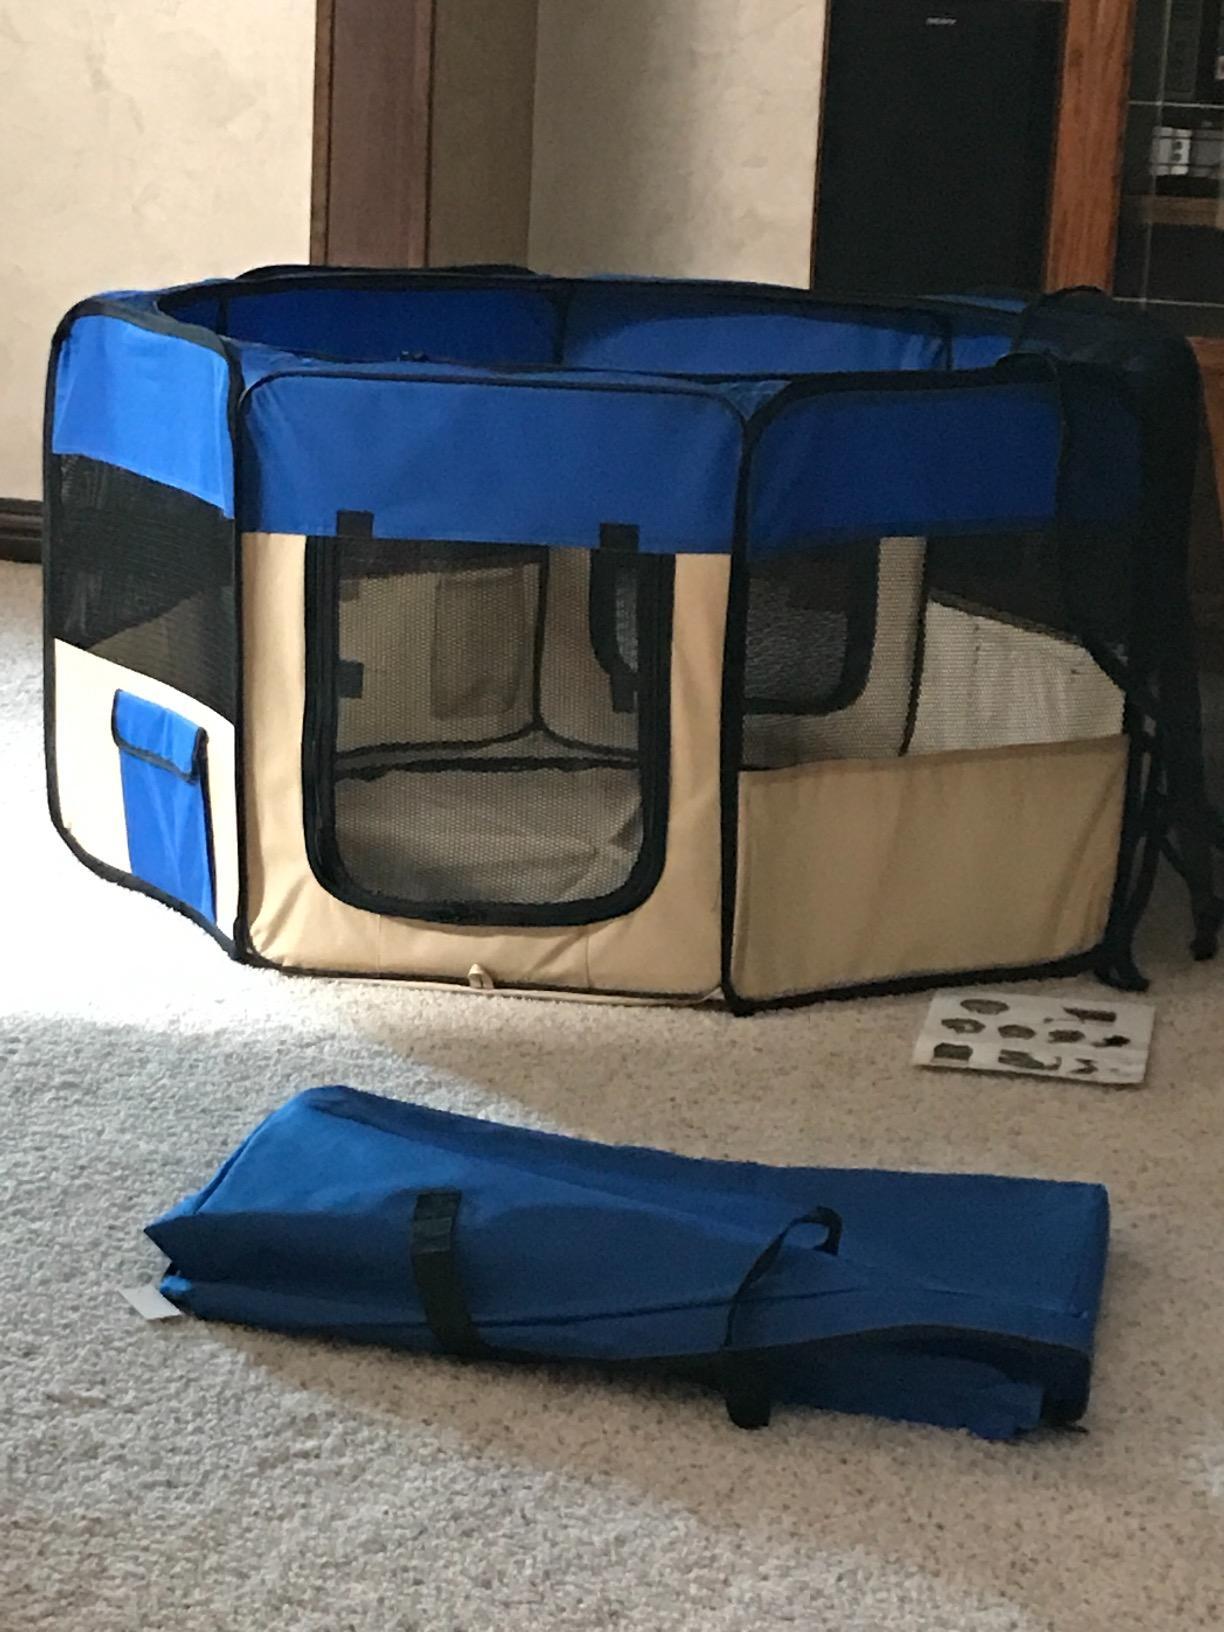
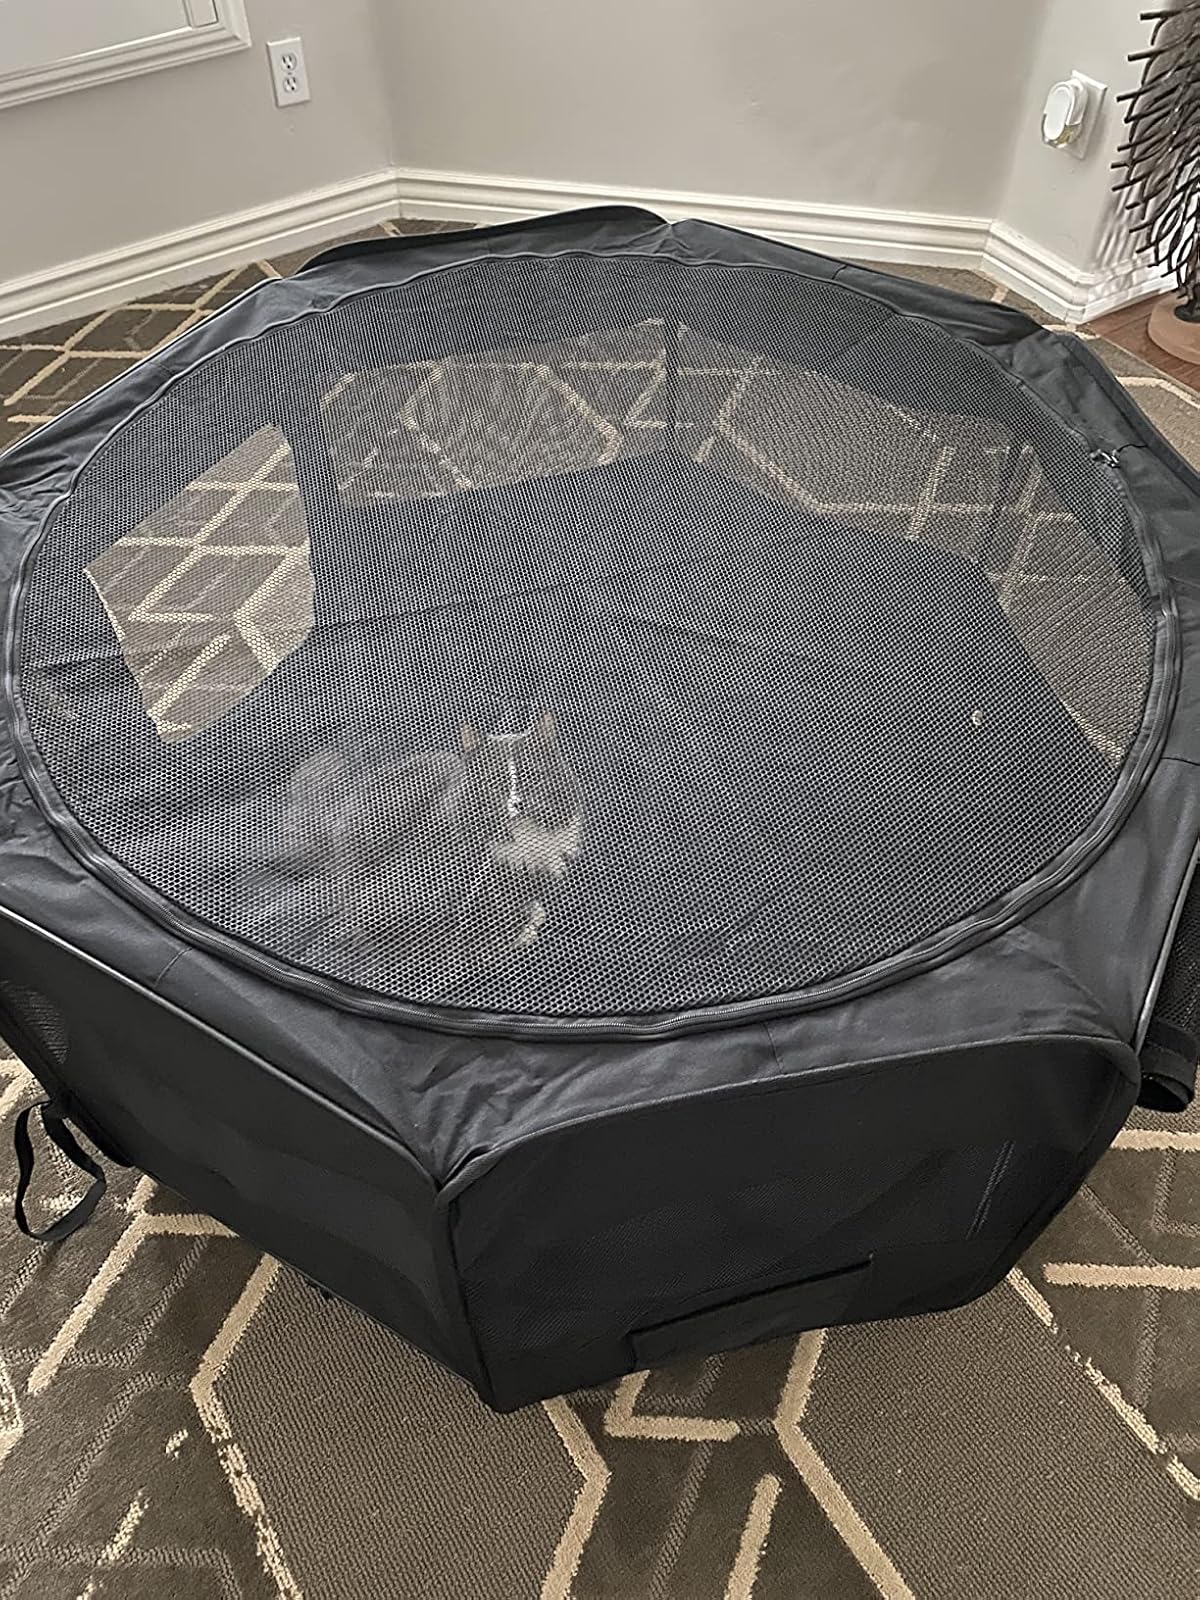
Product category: items_kennel
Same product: no